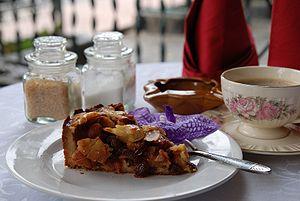
La cuisine néerlandaise est particulièrement inspirée par le passé agricole des Pays-Bas. Bien que la cuisine varie selon les régions avec des produits spécifiques, il existe un certain nombre de plats et ingrédients typiquement néerlandais. Les plats et repas néerlandais sont souvent nutritifs et copieux car ils sont adaptés au travail qui fut essentiellement physique dans le passé aux Pays-Bas. Le pays est réputé pour ses nombreuses variétés de fromages. La cuisine néerlandaise accorde une place importante aux légumes par rapport à la viande comme dans la plupart des cuisines d'Europe du Nord.